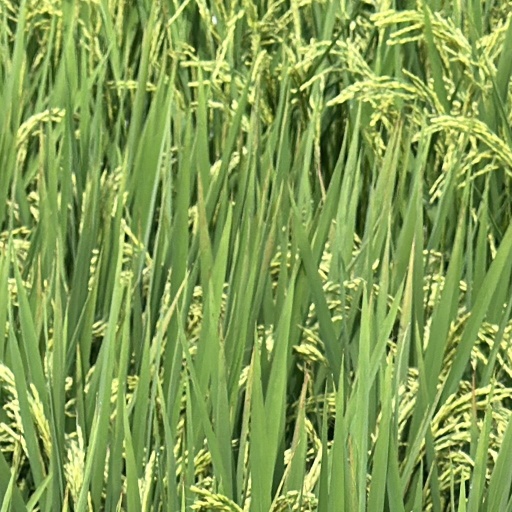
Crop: rice